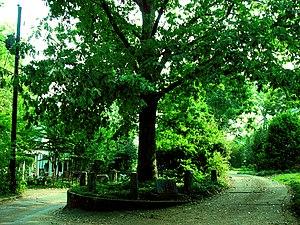
Le Son of the Tree That Owns Itself (le fils de l'arbre qui se possède lui-même) en 2005.
Le Tree That Owns Itself, en français « l'arbre qui se possède lui-même », est un chêne blanc d'Amérique qui aurait la propriété légale de lui-même et des terres qui l'entourent à environ 2,4 mètres de sa base. L'arbre, aussi appelé Jackson Oak, se trouve à l'angle des rues South Finley et Dearing à Athens. L'arbre original est tombé en 1942, cependant, une pousse fut faite à partir de l'un de ses glands et planté au même endroit. L'arbre actuel est parfois nommé Son of the Tree That Owns Itself, c'est-à-dire le « fils de l'arbre qui se possède lui-même ». Les deux arbres sont souvent apparus dans des publications nationales et le lieu est un parc régional.